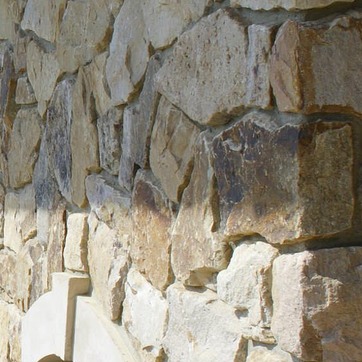
Material: stone